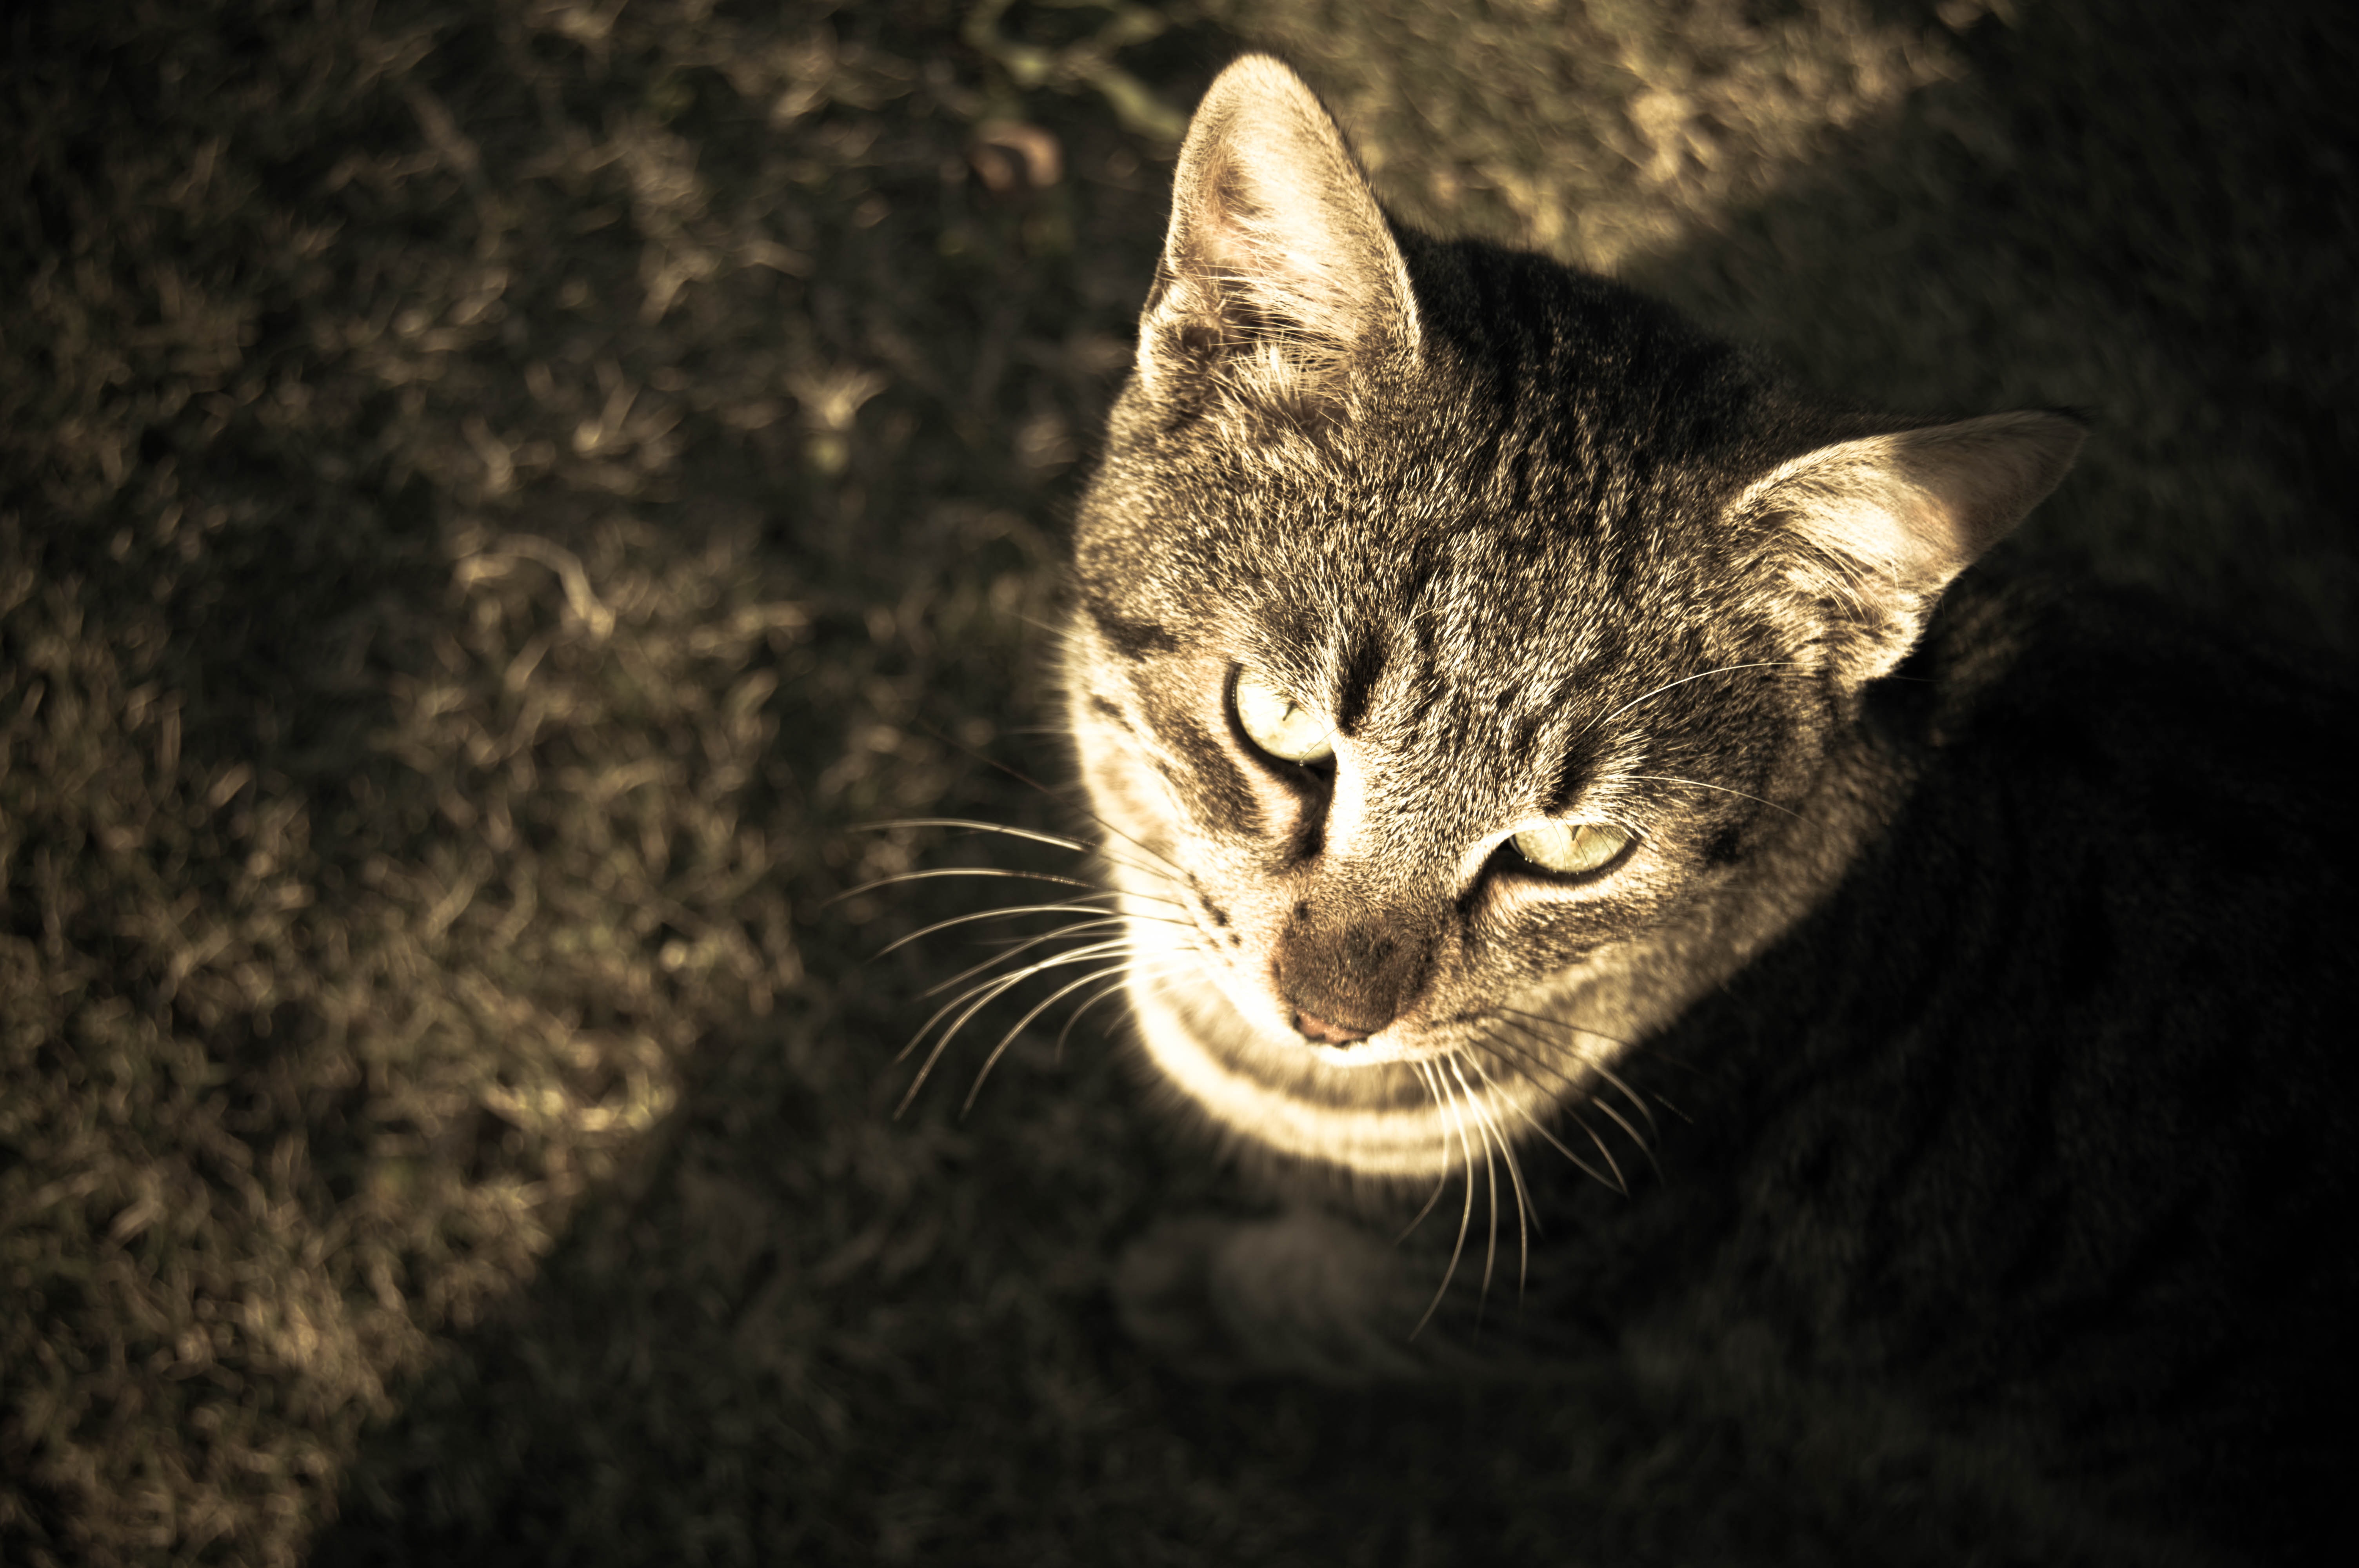
sunlight, animal, pet, kitten, cat, mammal, darkness, fauna, look up, close up, sepia, whiskers, vertebrate, macro photography, gray fur, tabby cat, wild cat, small to medium sized cats, cat like mammal